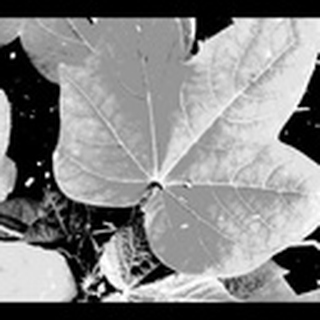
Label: healthy_cotton